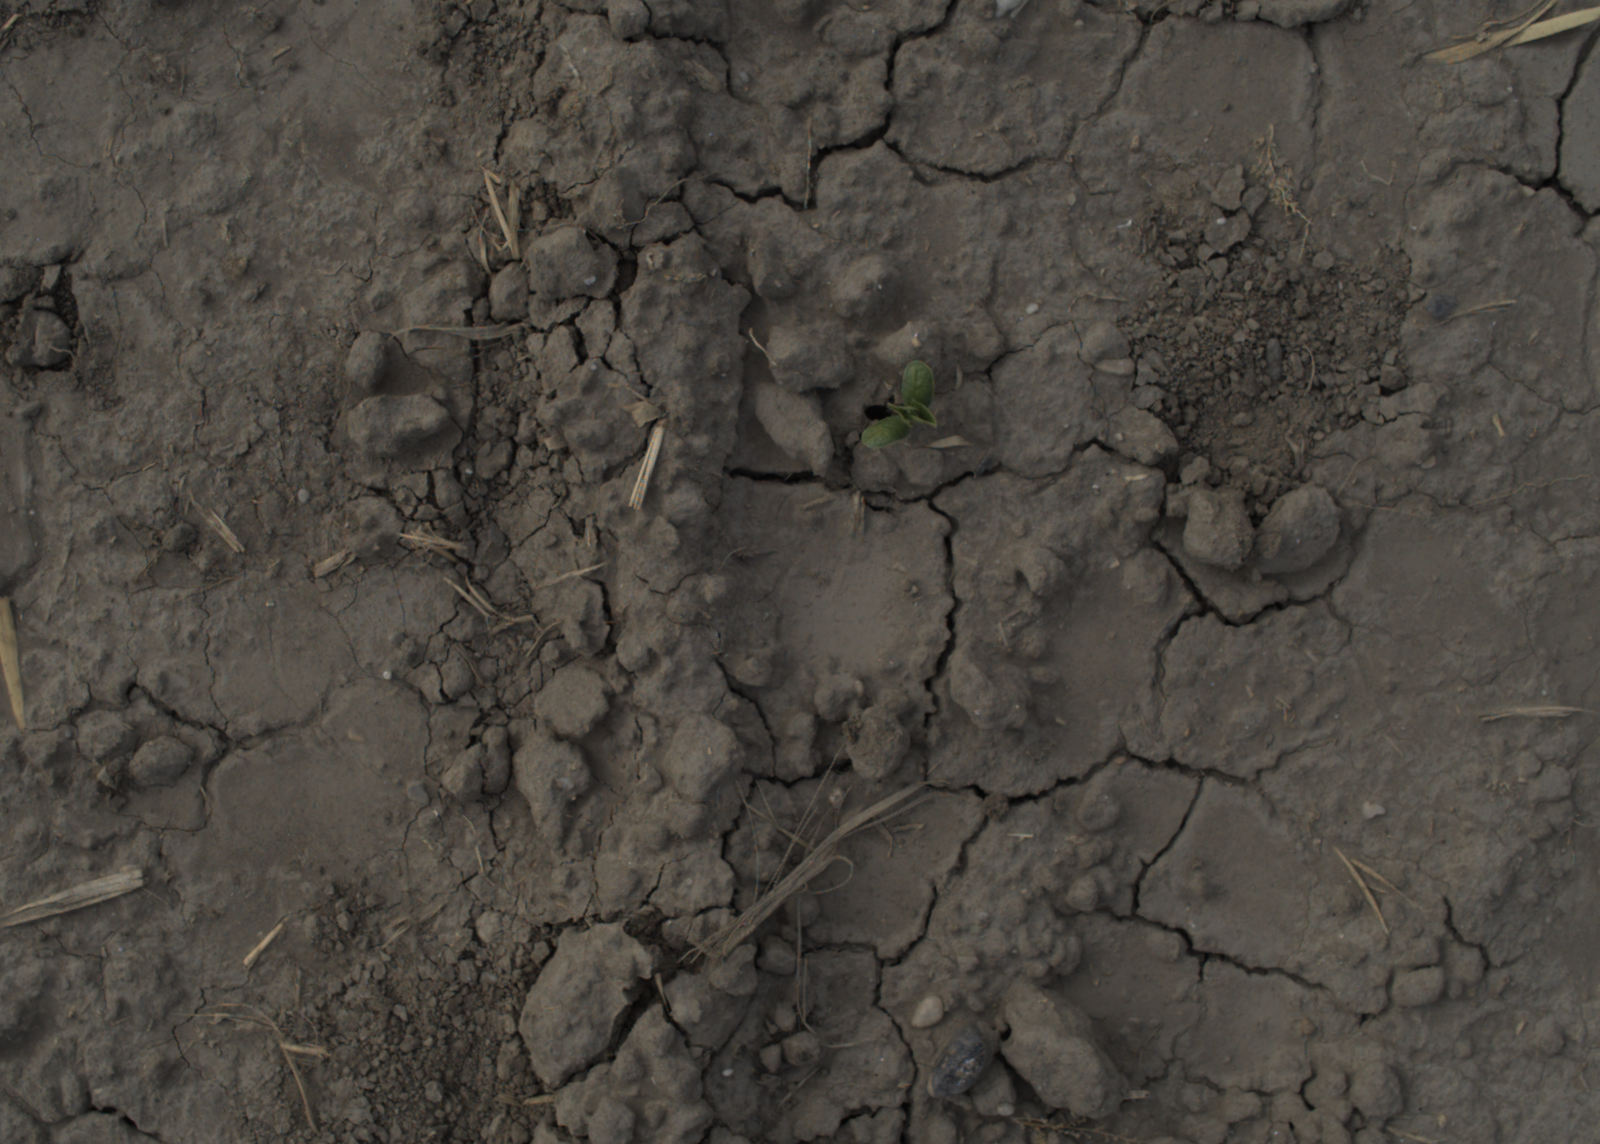
Capture date: 16.09.2021 11:11:53
Weather: mixed
Wind: light
Seeding date: 02.09.2021
Plant canopy height (mm): 957